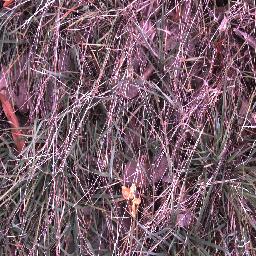
Label: negative